Thalia Sabanieva

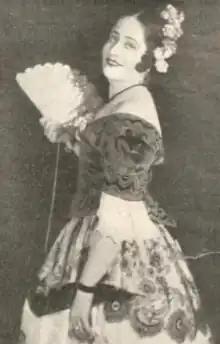
Thalia Sabanieva as Rosina in "The Barber of Seville", from a 1923 publication

Thalia Sabanieva (23 December 1889 – 20 March 1963), also seen as Thalia Sabanieeva, was a Greek soprano.